Siddeley-Deasy

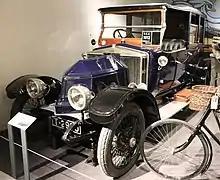
1912 Siddeley-Deasy 18-24 Althorpe Special Cabriolet

The Siddeley-Deasy Motor Car Company Limited was a British automobile, aero engine and aircraft company based in Coventry in the early 20th century. It was central to the formation, by merger and buy-out, of the later Armstrong Siddeley Motor and Armstrong Whitworth Aircraft companies.